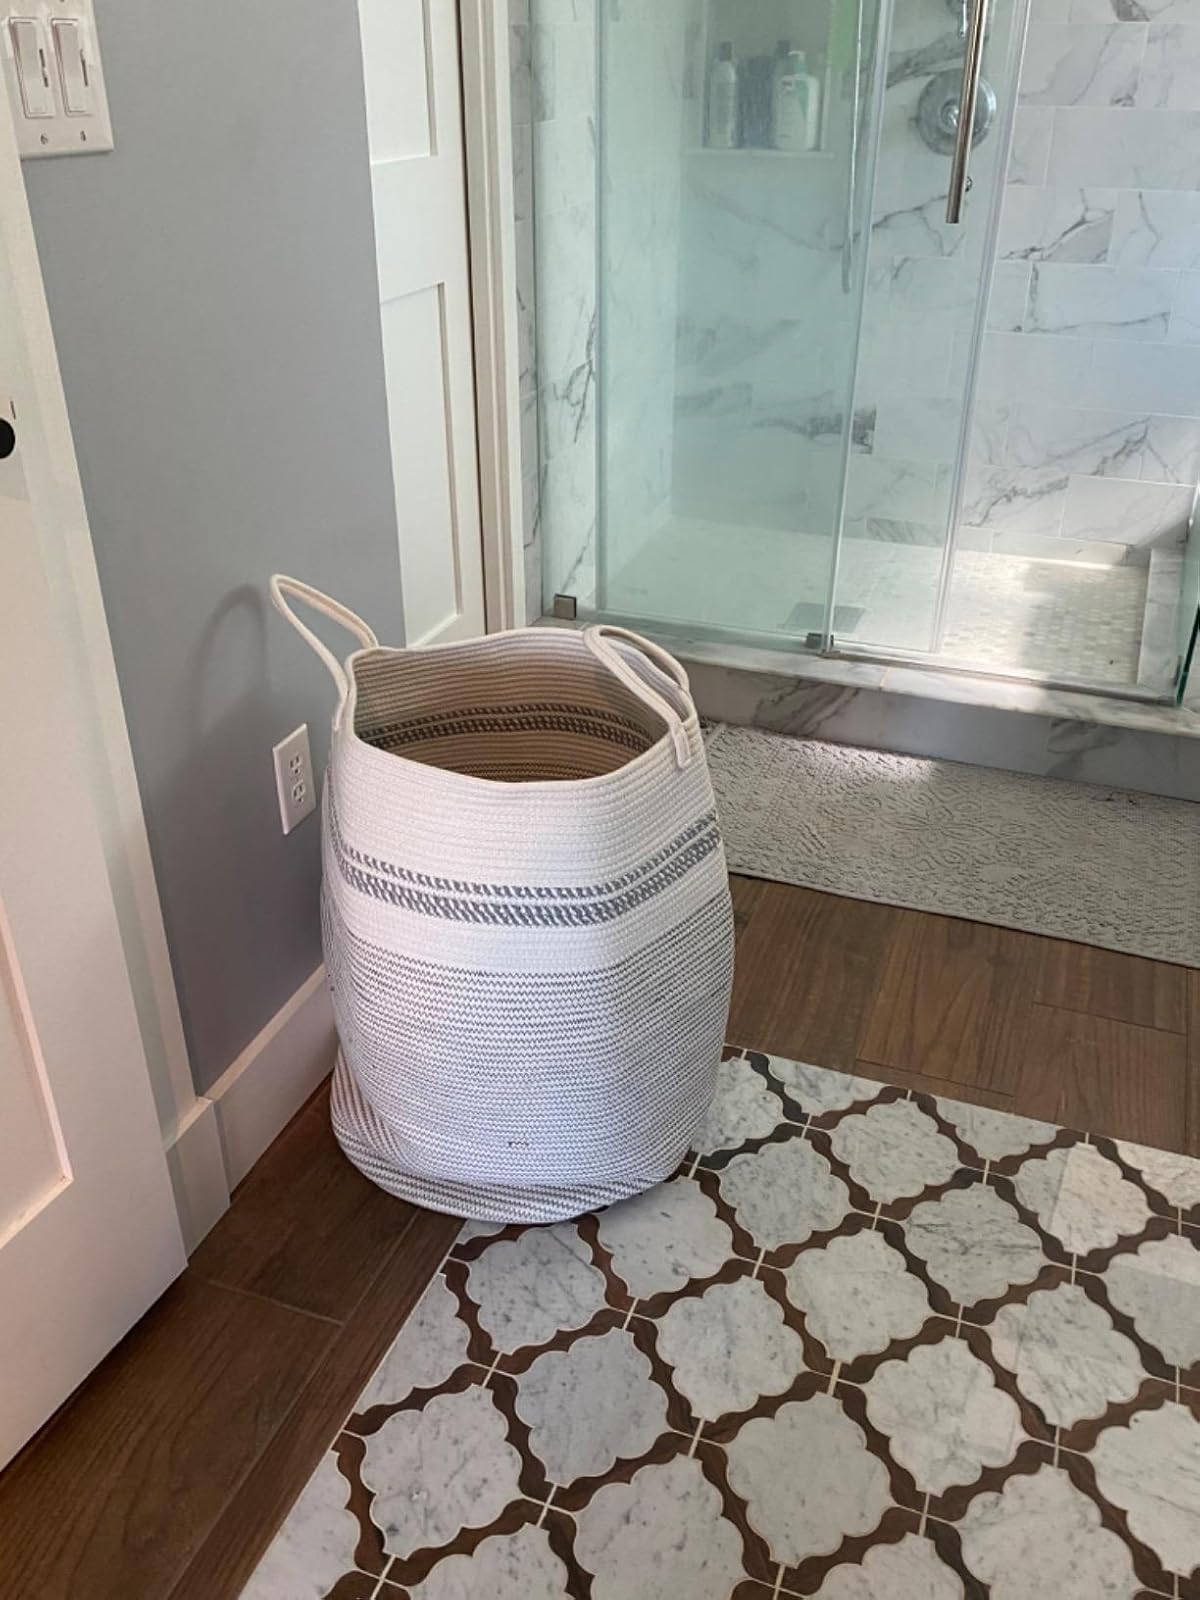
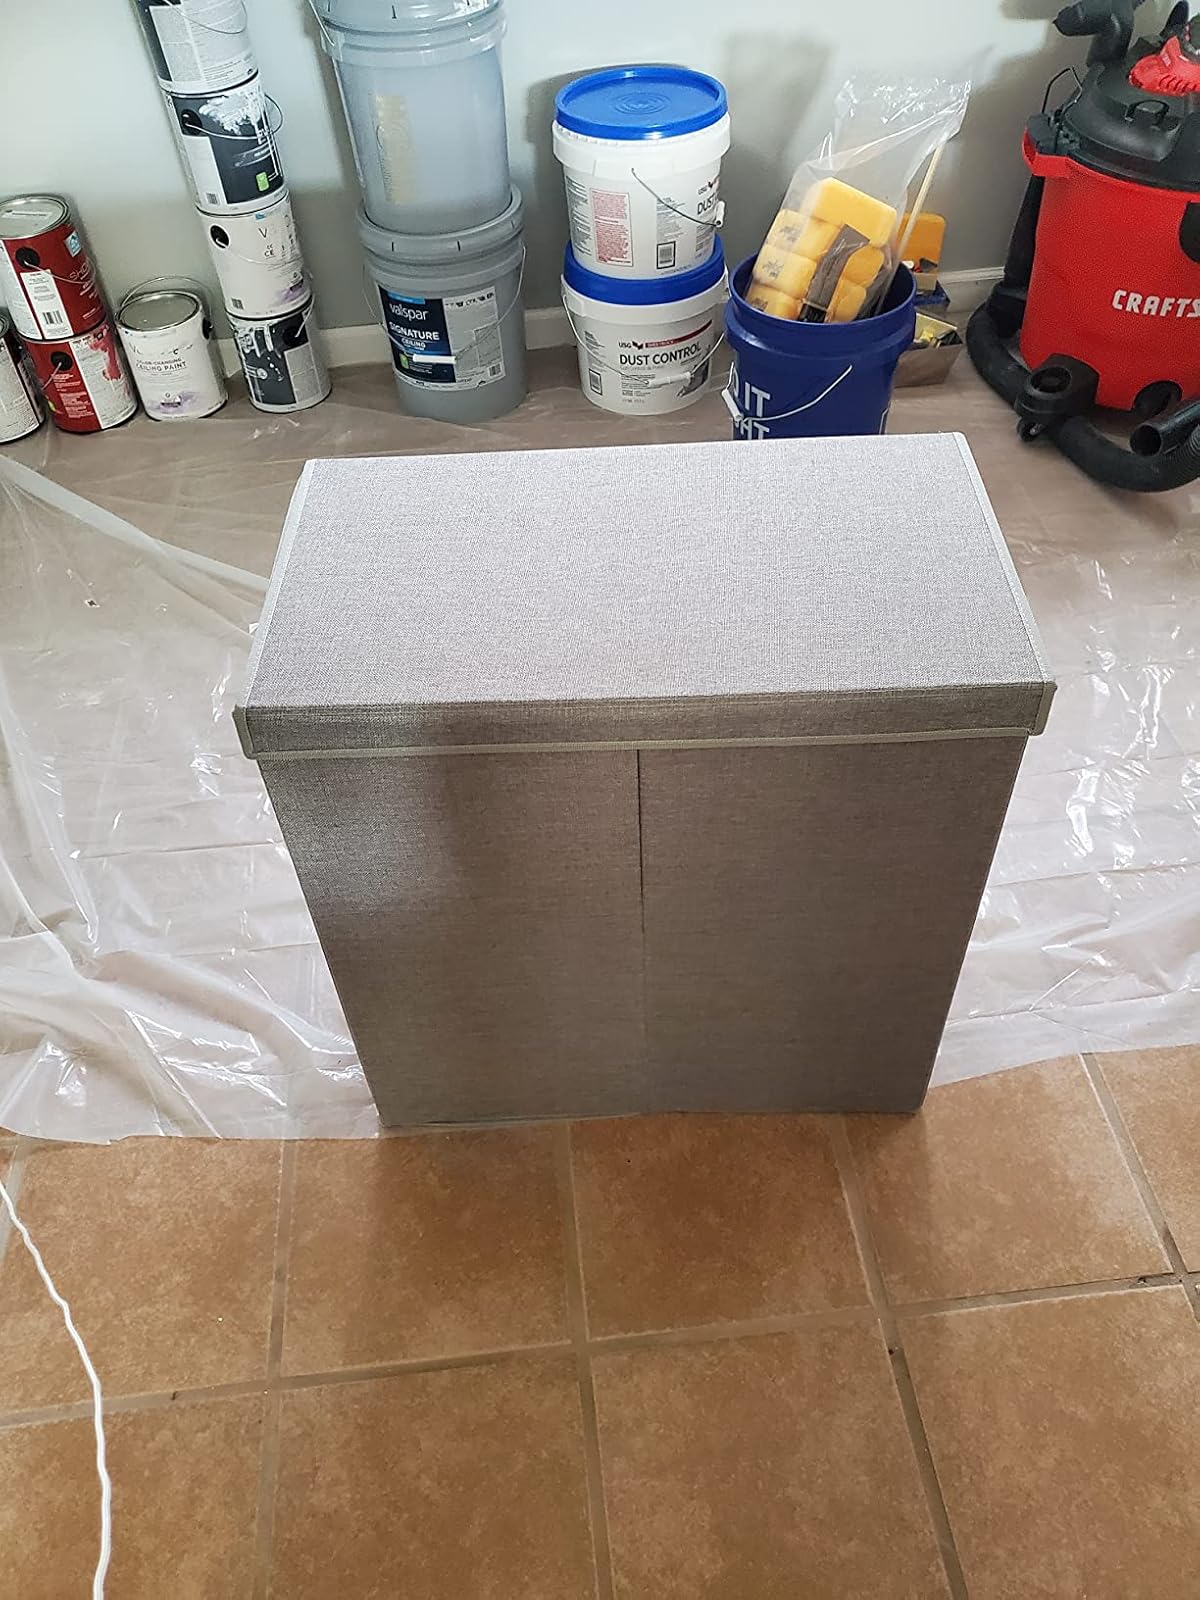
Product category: items_hamper
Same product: no